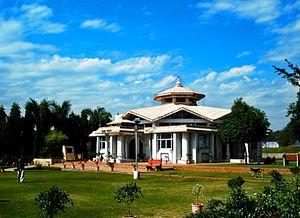
Panchkula est une ville indienne située dans le district de Panchkula dans l’État de l'Haryana. En 2011, sa population était de 561 293 habitants.